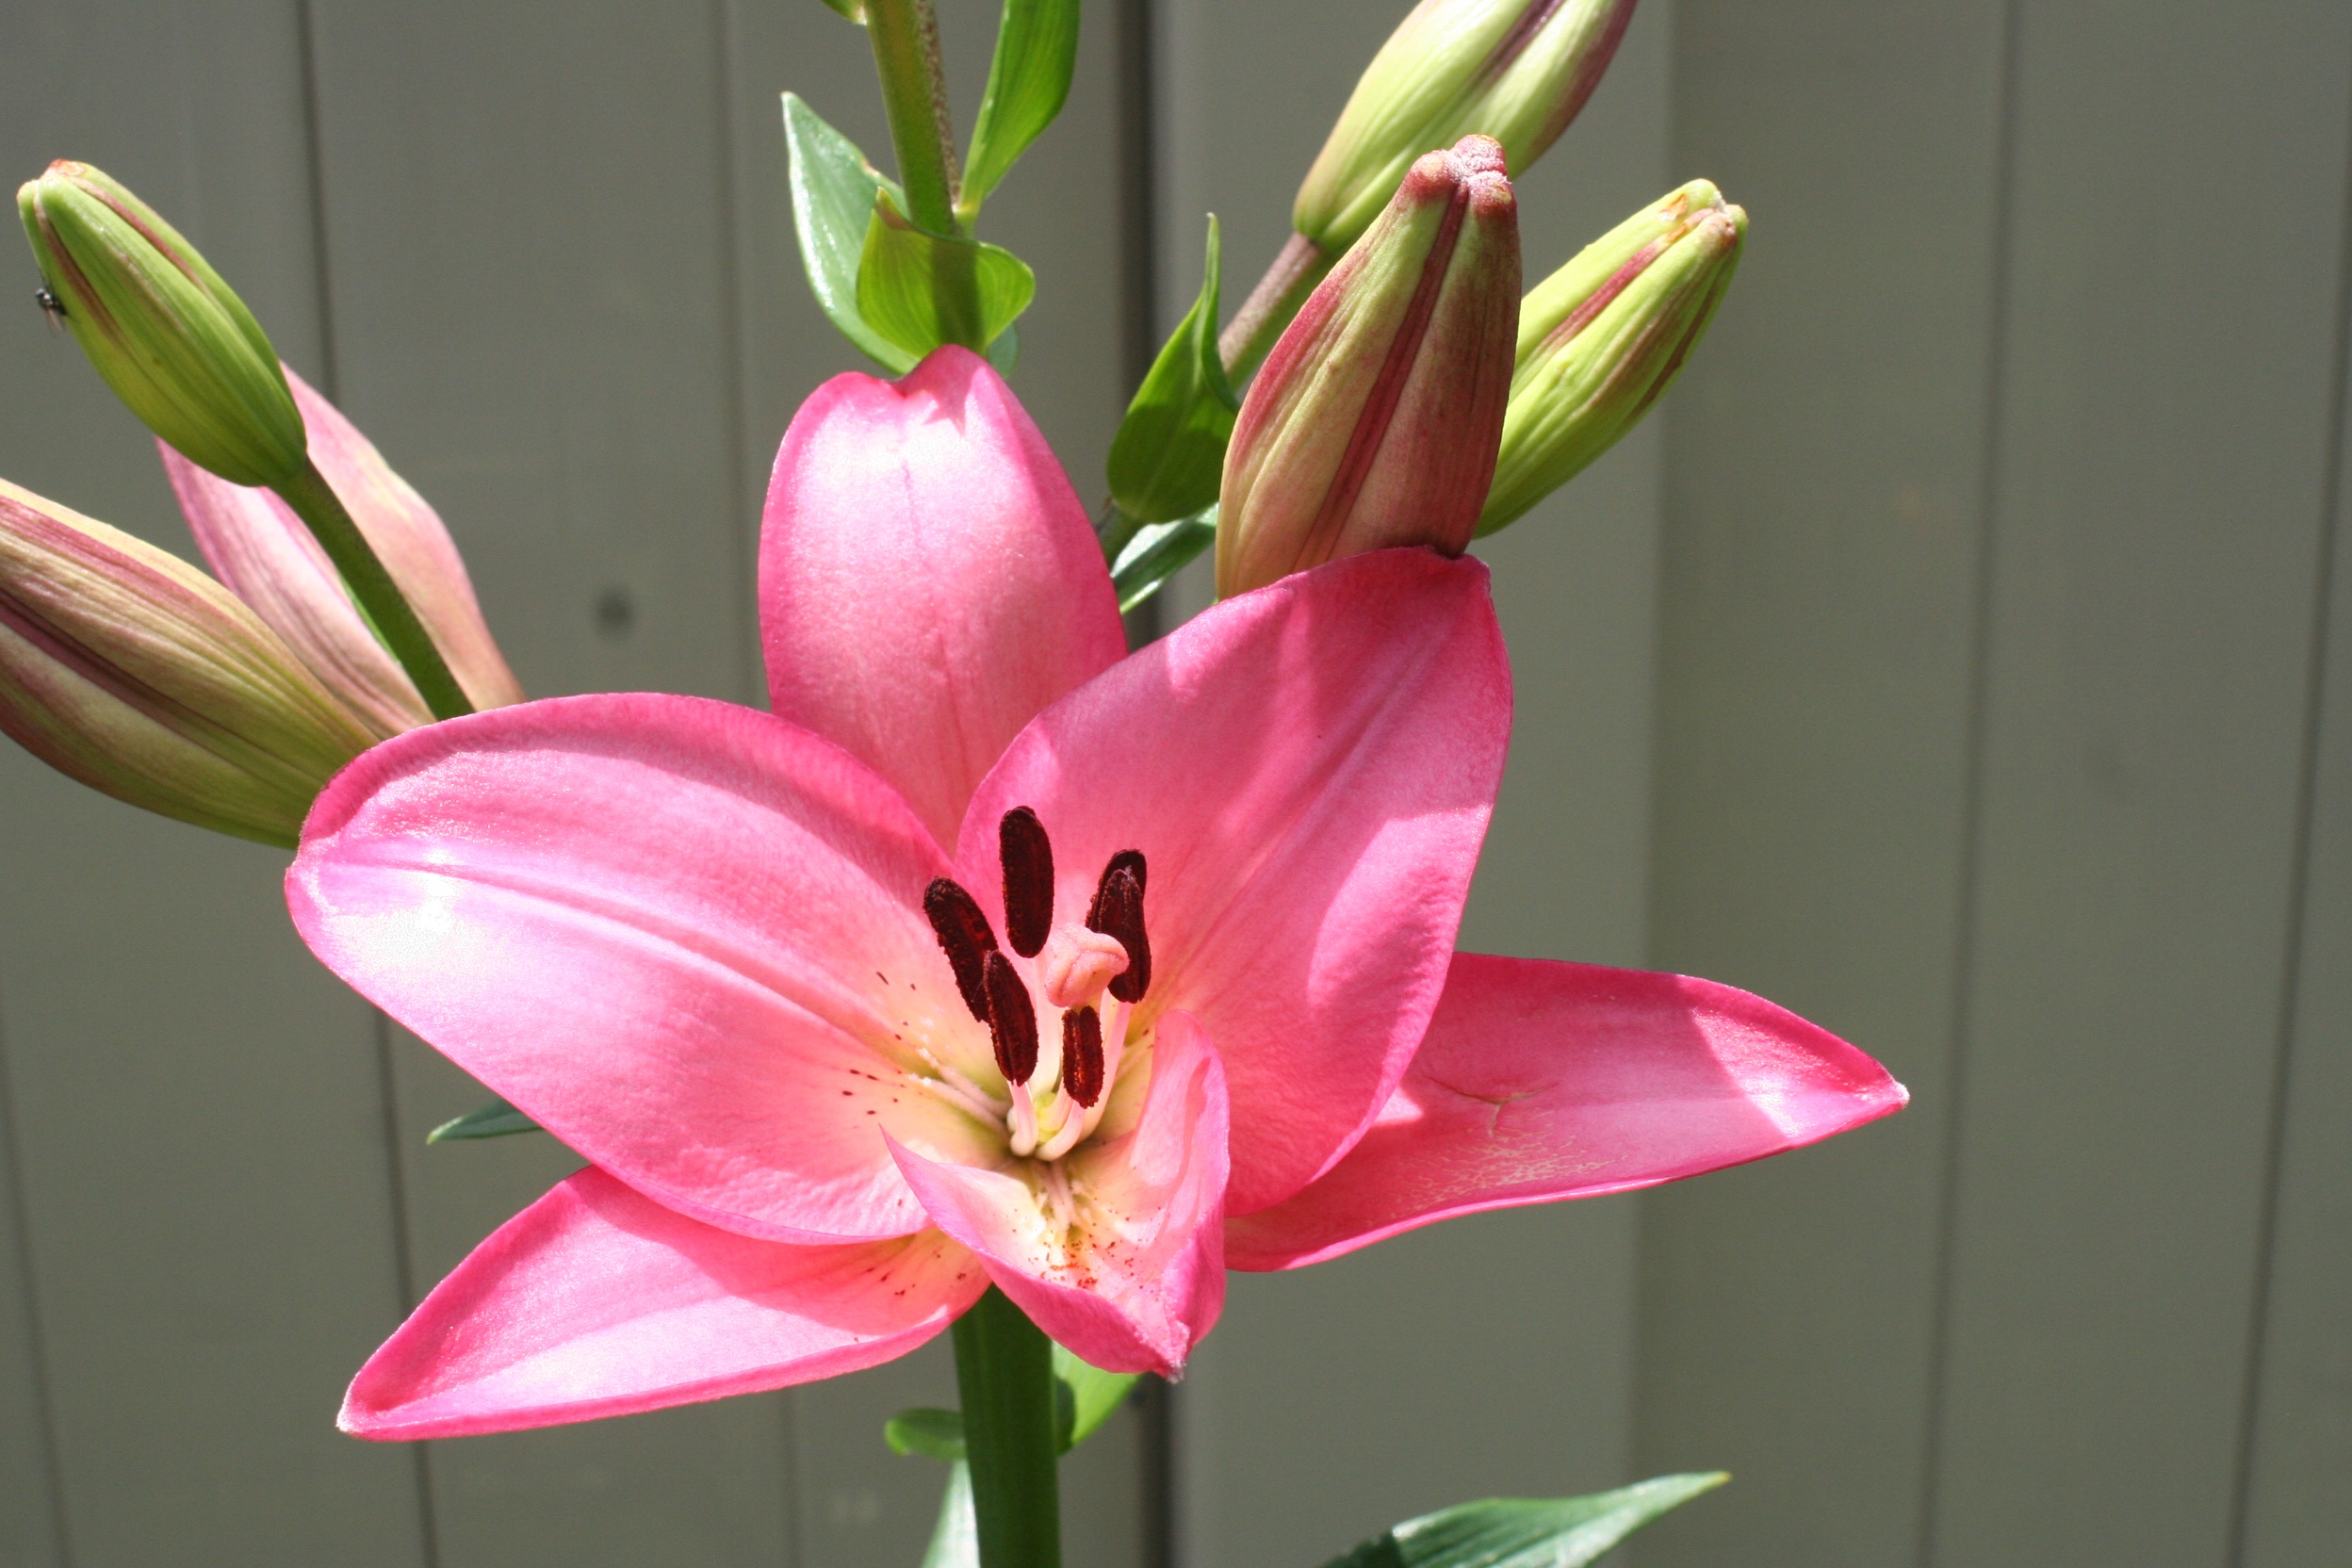
nature, blossom, plant, flower, petal, bloom, floral, romantic, botany, blooming, pink, flora, botanical, flowers, gardening, decorative, lilies, elegant, lily, flower garden, floristry, flowering plant, plant stem, land plant